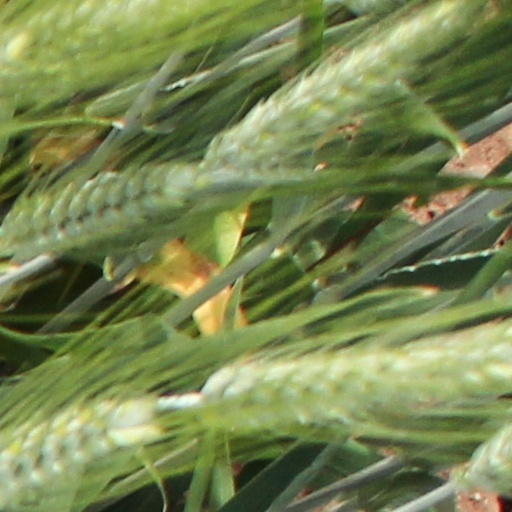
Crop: wheat